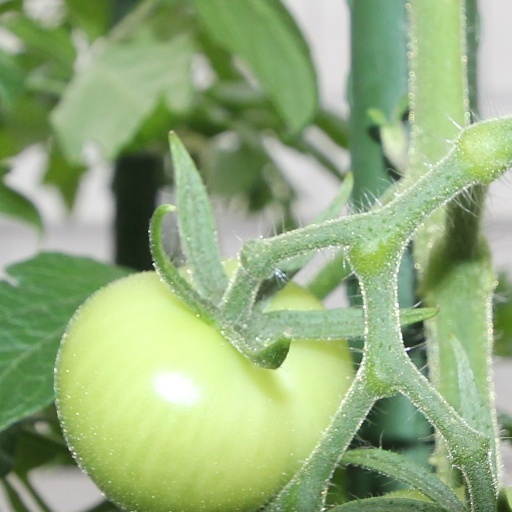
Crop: tomato